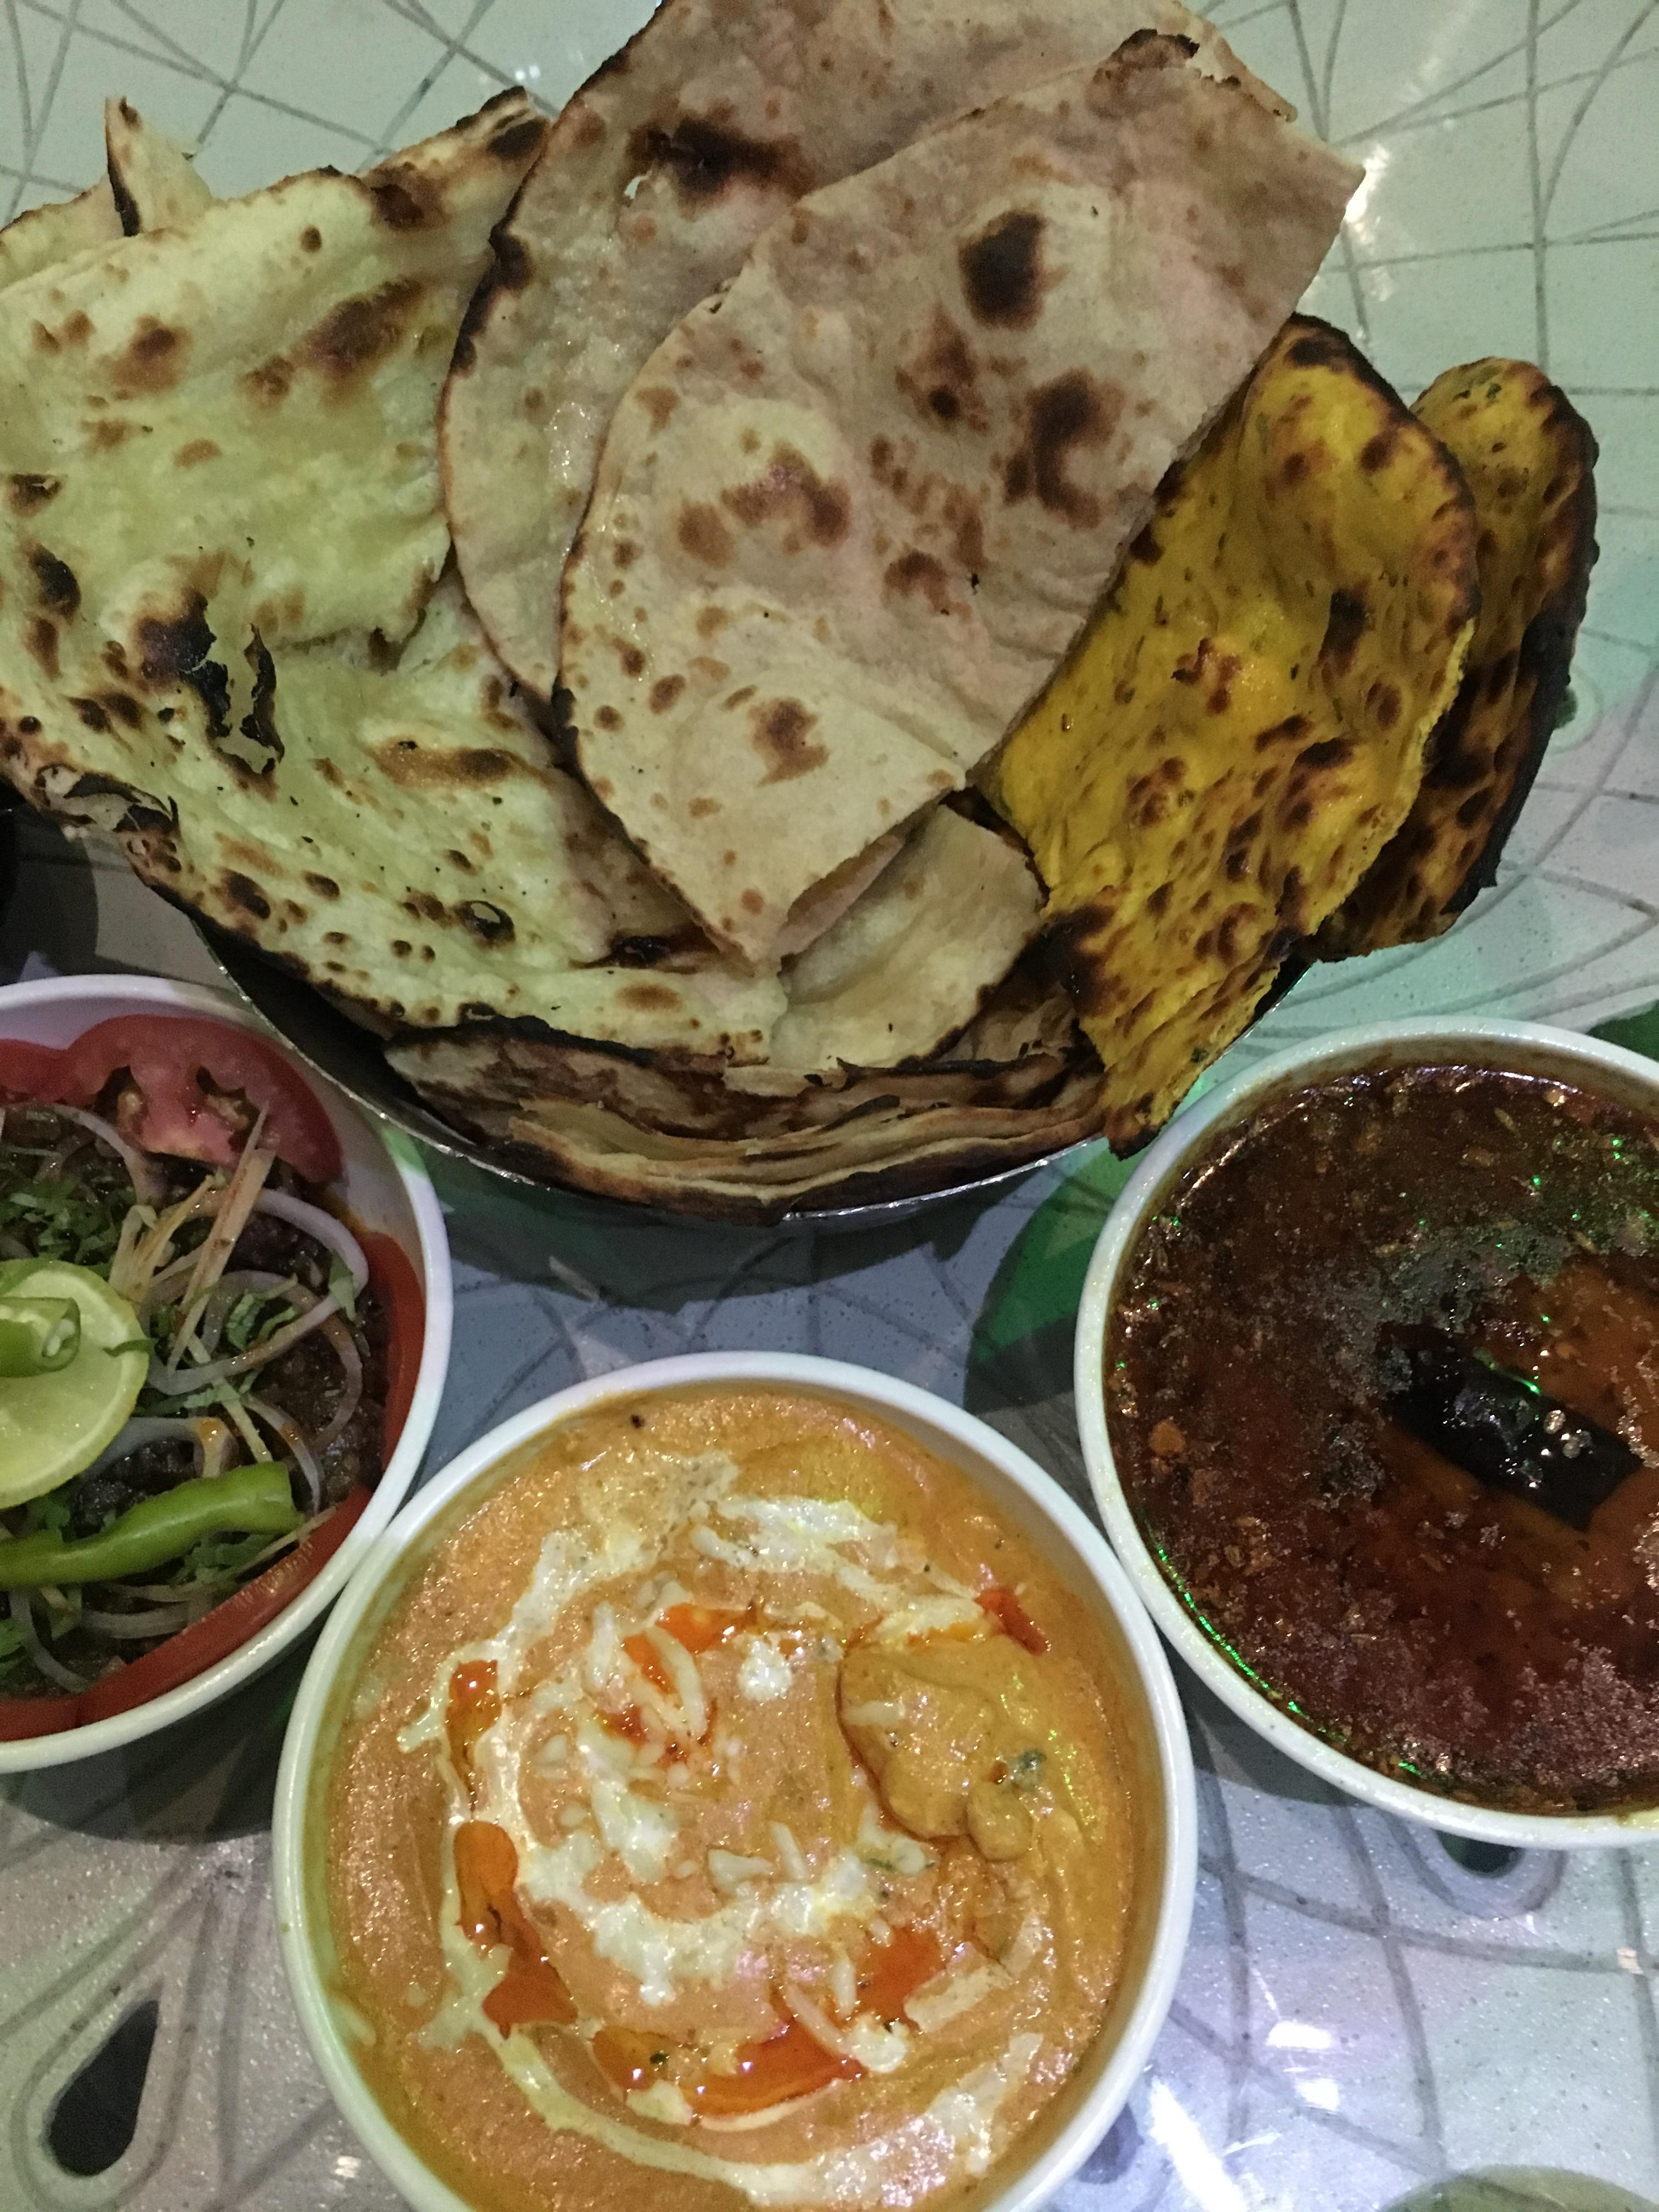
Dish: butter_naan